History of Chinese Americans in Houston

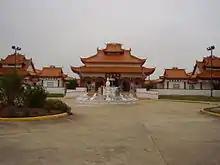
Texas Teo Chew Temple

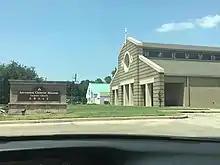
Ascension Chinese Mission (美華天主堂)

The Texas Teo Chew Temple is operated by the Teochew people, including those who originated from Vietnam.